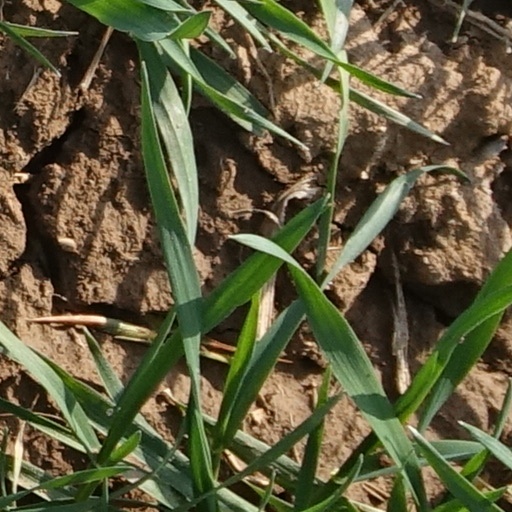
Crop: wheat